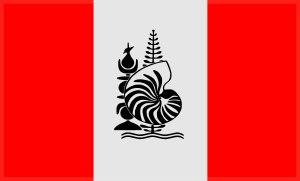
La Nouvelle-Calédonie est une collectivité française composée d'un ensemble d'îles et d'archipels d'Océanie, situés en mer de Corail et dans l'océan Pacifique Sud. L'île principale est la Grande Terre, longue de 400 km et comptant 64 km en sa plus grande largeur.
Les drapeaux de la Nouvelle-Calédonie font l'objet de débats.
Le Collectif pour un drapeau commun a été fondé en juillet 2010 en Nouvelle-Calédonie par des personnes issues de la société civile.
Les signes identitaires de la Nouvelle-Calédonie sont un ensemble de symboles représentant cette collectivité locale française au statut spécifique. Ils sont prévus par l'accord de Nouméa signé entre l'État, les anti-indépendantistes du Rassemblement pour la Calédonie dans la République et les indépendantistes du Front de libération nationale kanak et socialiste le 5 mai 1998. Ils comprennent : le nom du pays, son drapeau, sa devise, son hymne et des propositions de graphisme pour les billets de banque.